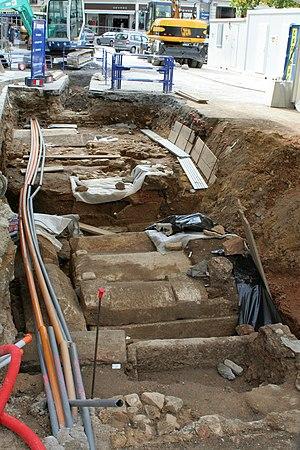
Fouilles archéologiques place du Ralliement à Angers